Echizen-Yakushi Station

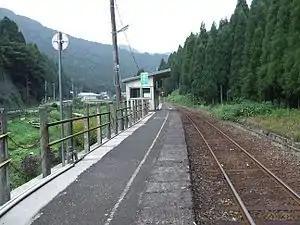
Echizen-Yakushi Station in August 2009

is a JR West railway station in the city of Fukui, Fukui, Japan.